Roman Catholic Diocese of Steubenville

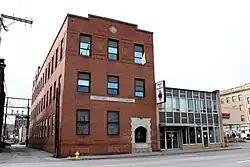
Diocesan Pastoral Center, Steubenville, Ohio (2023)

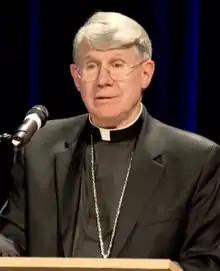
Bishop Conlon (2015)

In 1992, Auxiliary Bishop Gilbert Sheldon of the Diocese of Cleveland was appointed bishop of the Diocese of Steubenville by Pope John Paul II. Sheldon retired in 2002, to be replaced by Reverend R. Daniel Conlon of the Archdiocese of Cincinnati.